Rakas v. Illinois

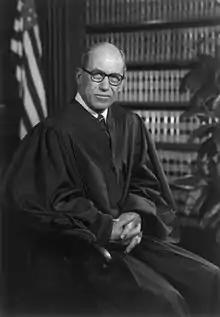
Justice Byron White, author of the dissenting opinion.

It is noteworthy that, in arriving at its decision concerning standing, the "Rakas" court differentiated itself from the previous standing analysis employed in "Jones". Writing for the majority opinion, Justice Rehnquist reiterated that "Fourth Amendment rights are personal rights which, similar to certain other constitutional rights, cannot be asserted vicariously." A challenge to a search and seizure can only be made by an individual who has been harmed by it, and such harm is determined solely by a breach of that individual's reasonable expectation of privacy, rather than simply by the presentation of evidence that may be used against them. The assertion in dictum from "Jones", which appeared to grant target standing to "one against whom the search was directed," was categorically dismissed. The Court noted that implementing the target standing rule would present significant administrative challenges, particularly in assessing the degree to which the individual in question qualifies as a target. Furthermore, the Court concluded that enduring these challenges would result in only a minimal enhancement of protections under the Fourth Amendment.